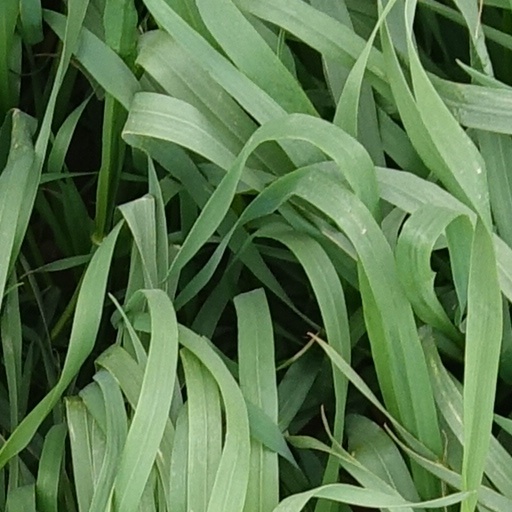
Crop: wheat